Conspiracy theories about Adolf Hitler's death

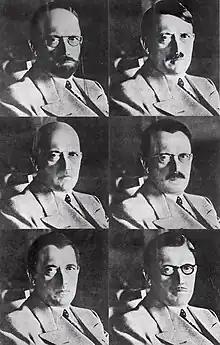
Several achromatic variations of the same portrait of Hitler with cosmetic variations concealing his natural likeness

Fringe and conspiracy theories about the death of Adolf Hitler, dictator of Germany from 1933 to 1945, contradict the accepted fact that he committed suicide in the "Führerbunker" on 30 April 1945. Largely stemming from a campaign of Soviet disinformation, most of these theories hold that Hitler and his wife, Eva Braun, survived and escaped from Berlin, typically asserting that he fled to South America.